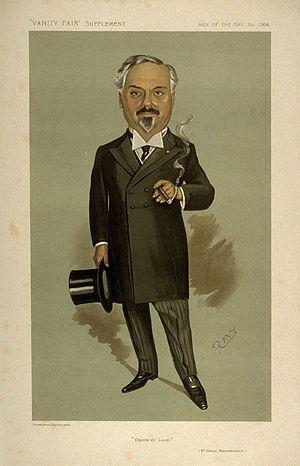
Oscar Hammerstein I est un homme d'affaires d'origine allemande, impresario de théâtre. Sa passion pour l'opéra l'a conduit à ouvrir plusieurs salles à New York.